Proskauer Rose

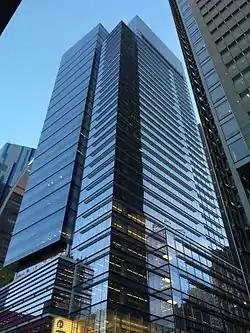
11 Times Square photographed from the southeast corner of West 41st Street and Eighth Avenue

In February 2012, Proskauer increased its gross revenue by 6.4 percent to $686 million and its average profits per partner 9 percent to $1.7 million, according to The American Lawyer's reporting. In 2013, Proskauer again increased its revenue by more than 7%, to over $700 million. These figures place Proskauer as one of the fastest growing law firms in the United States. The firm's robust financial performance came amid a busy year for office moves. The most significant shuffle saw Proskauer move its New York headquarters to 11 Times Square in January, 2011. With more than 400,000 square feet of space spread across 14 floors, the firm is the new building's anchor tenant—with its name splashed across the facade in a 40-foot-by-10-foot backlit sign. Proskauer saw gross revenue of $1.23 billion in 2023, up from $990 million in 2020.